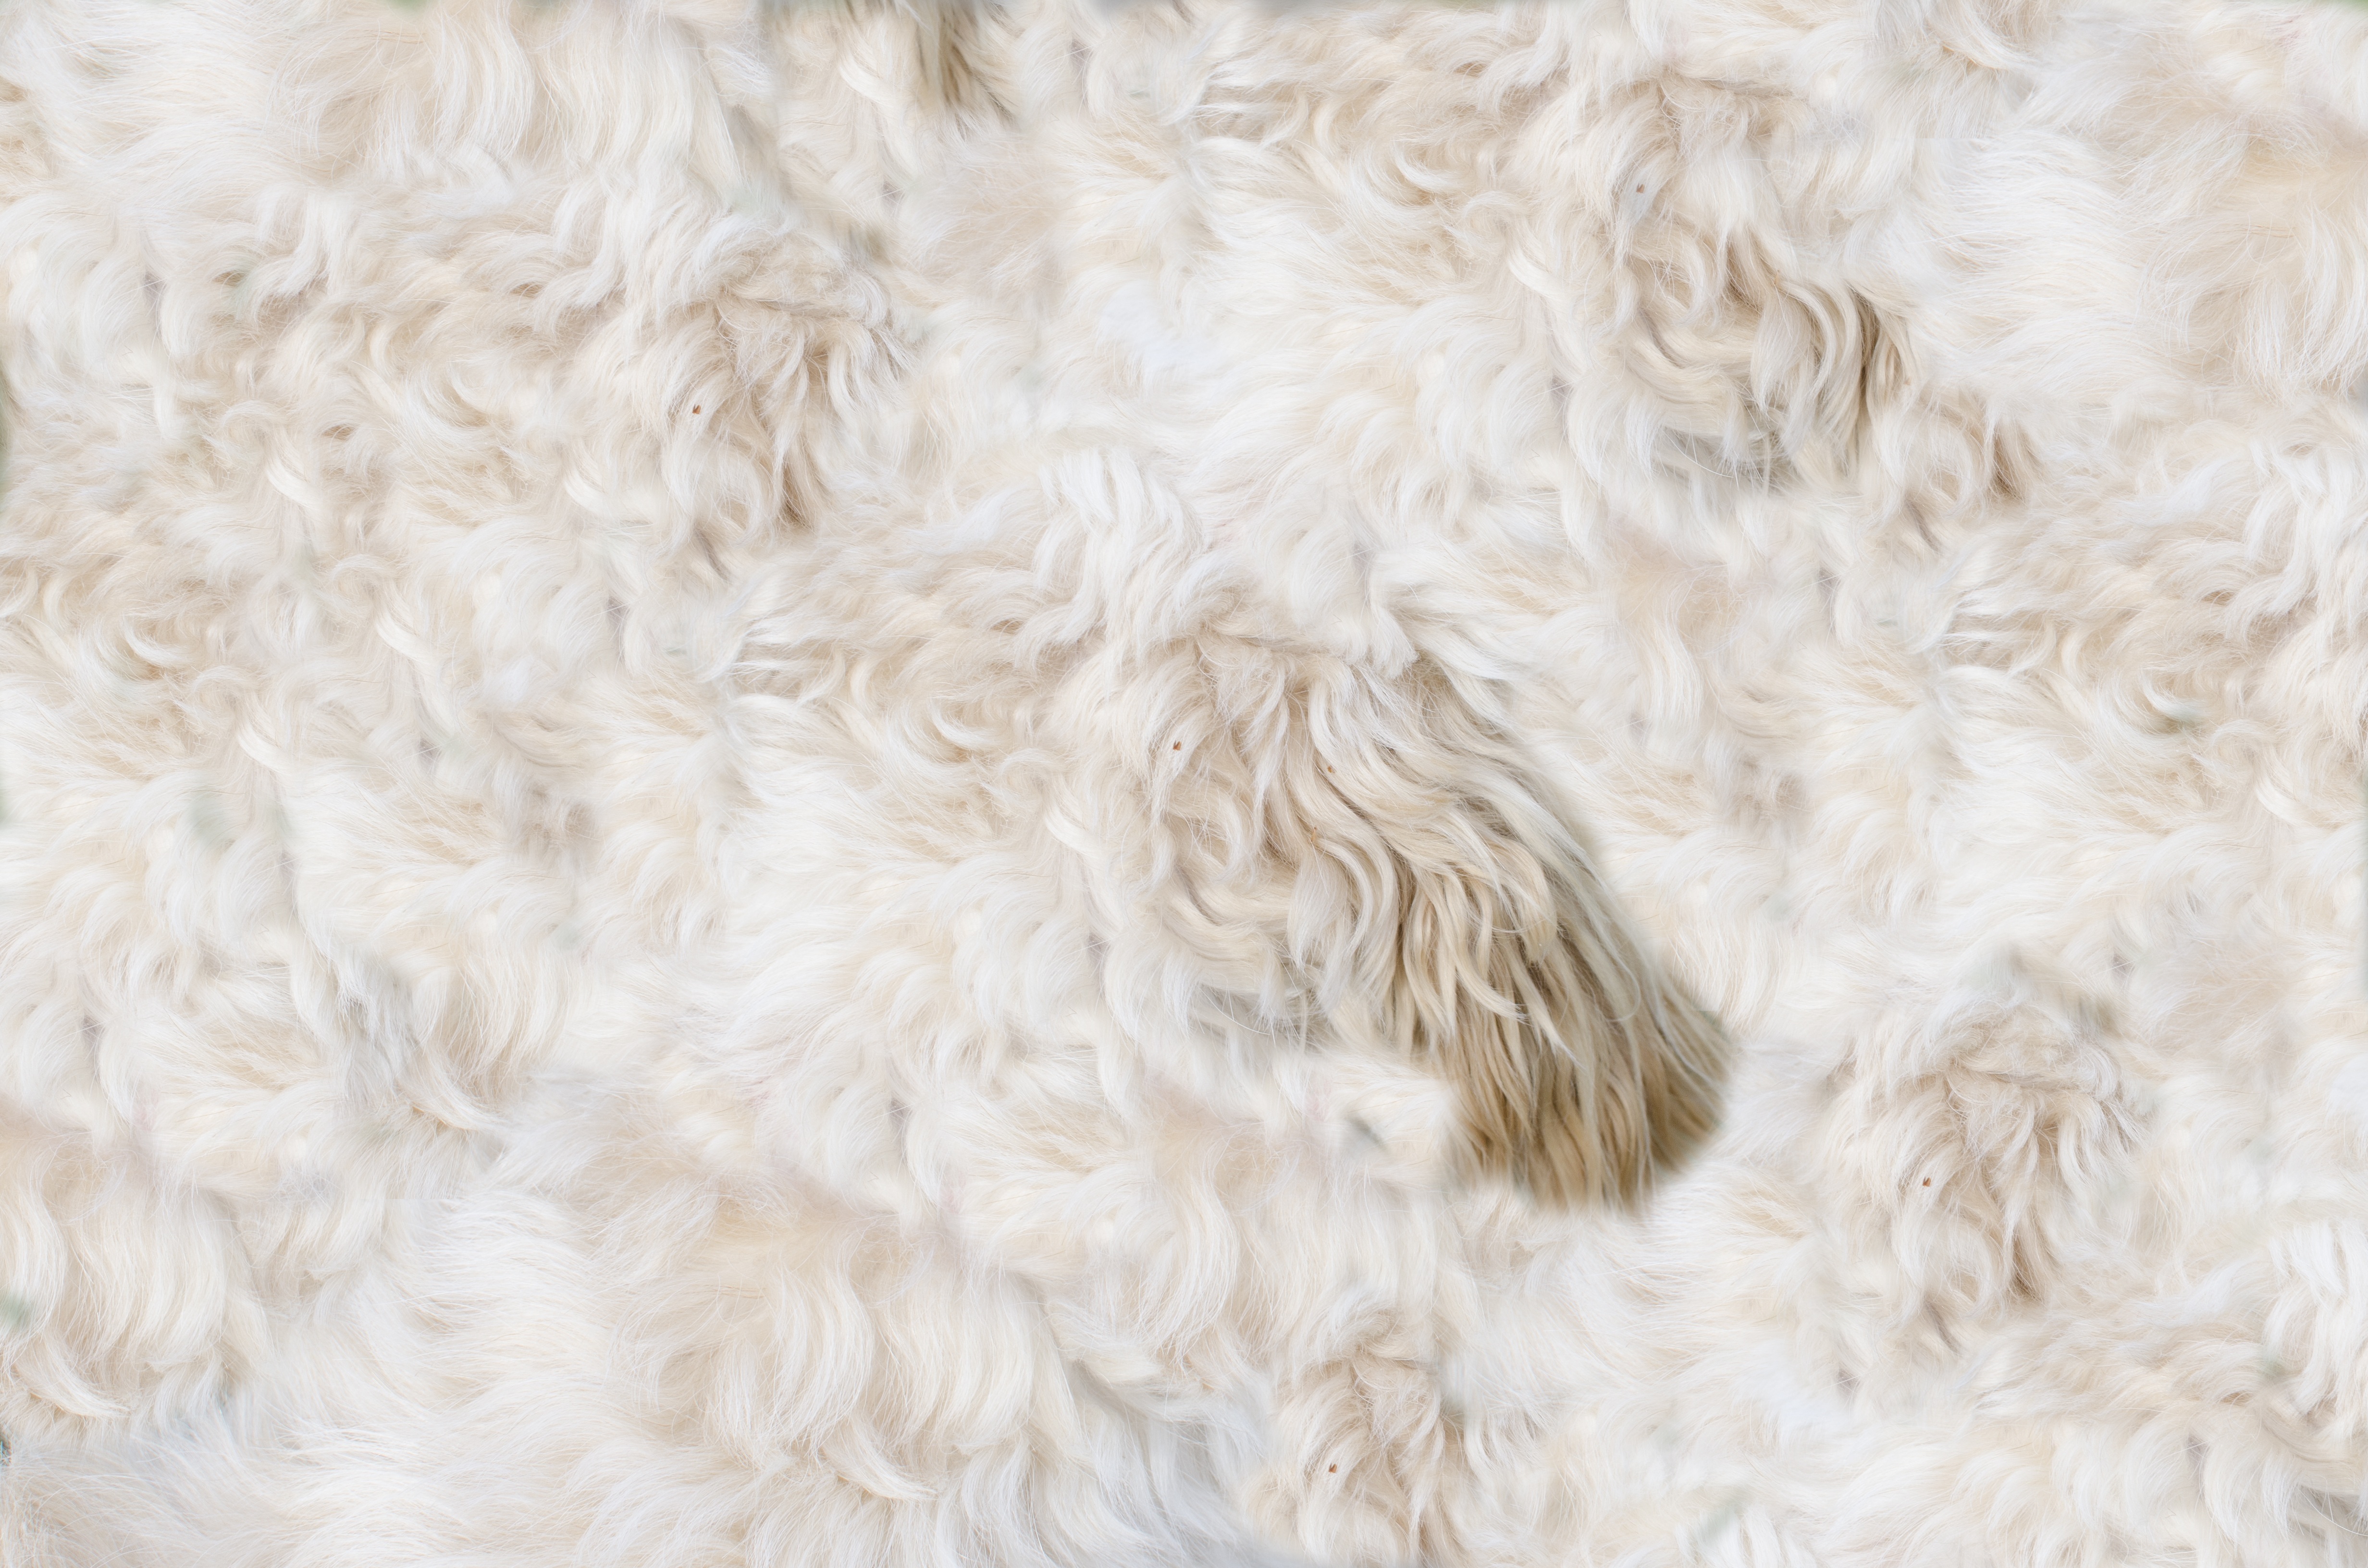
abstract, leather, warm, texture, dog, animal, fur, pattern, wool, material, textile, background, hide, pelt, skin, flooring, animal product, fur clothing